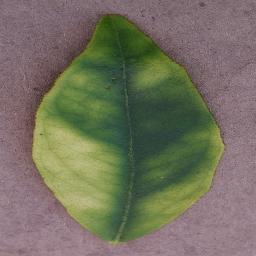
Label: Orange___Haunglongbing_(Citrus_greening)